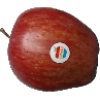
Label: Apple Red 1